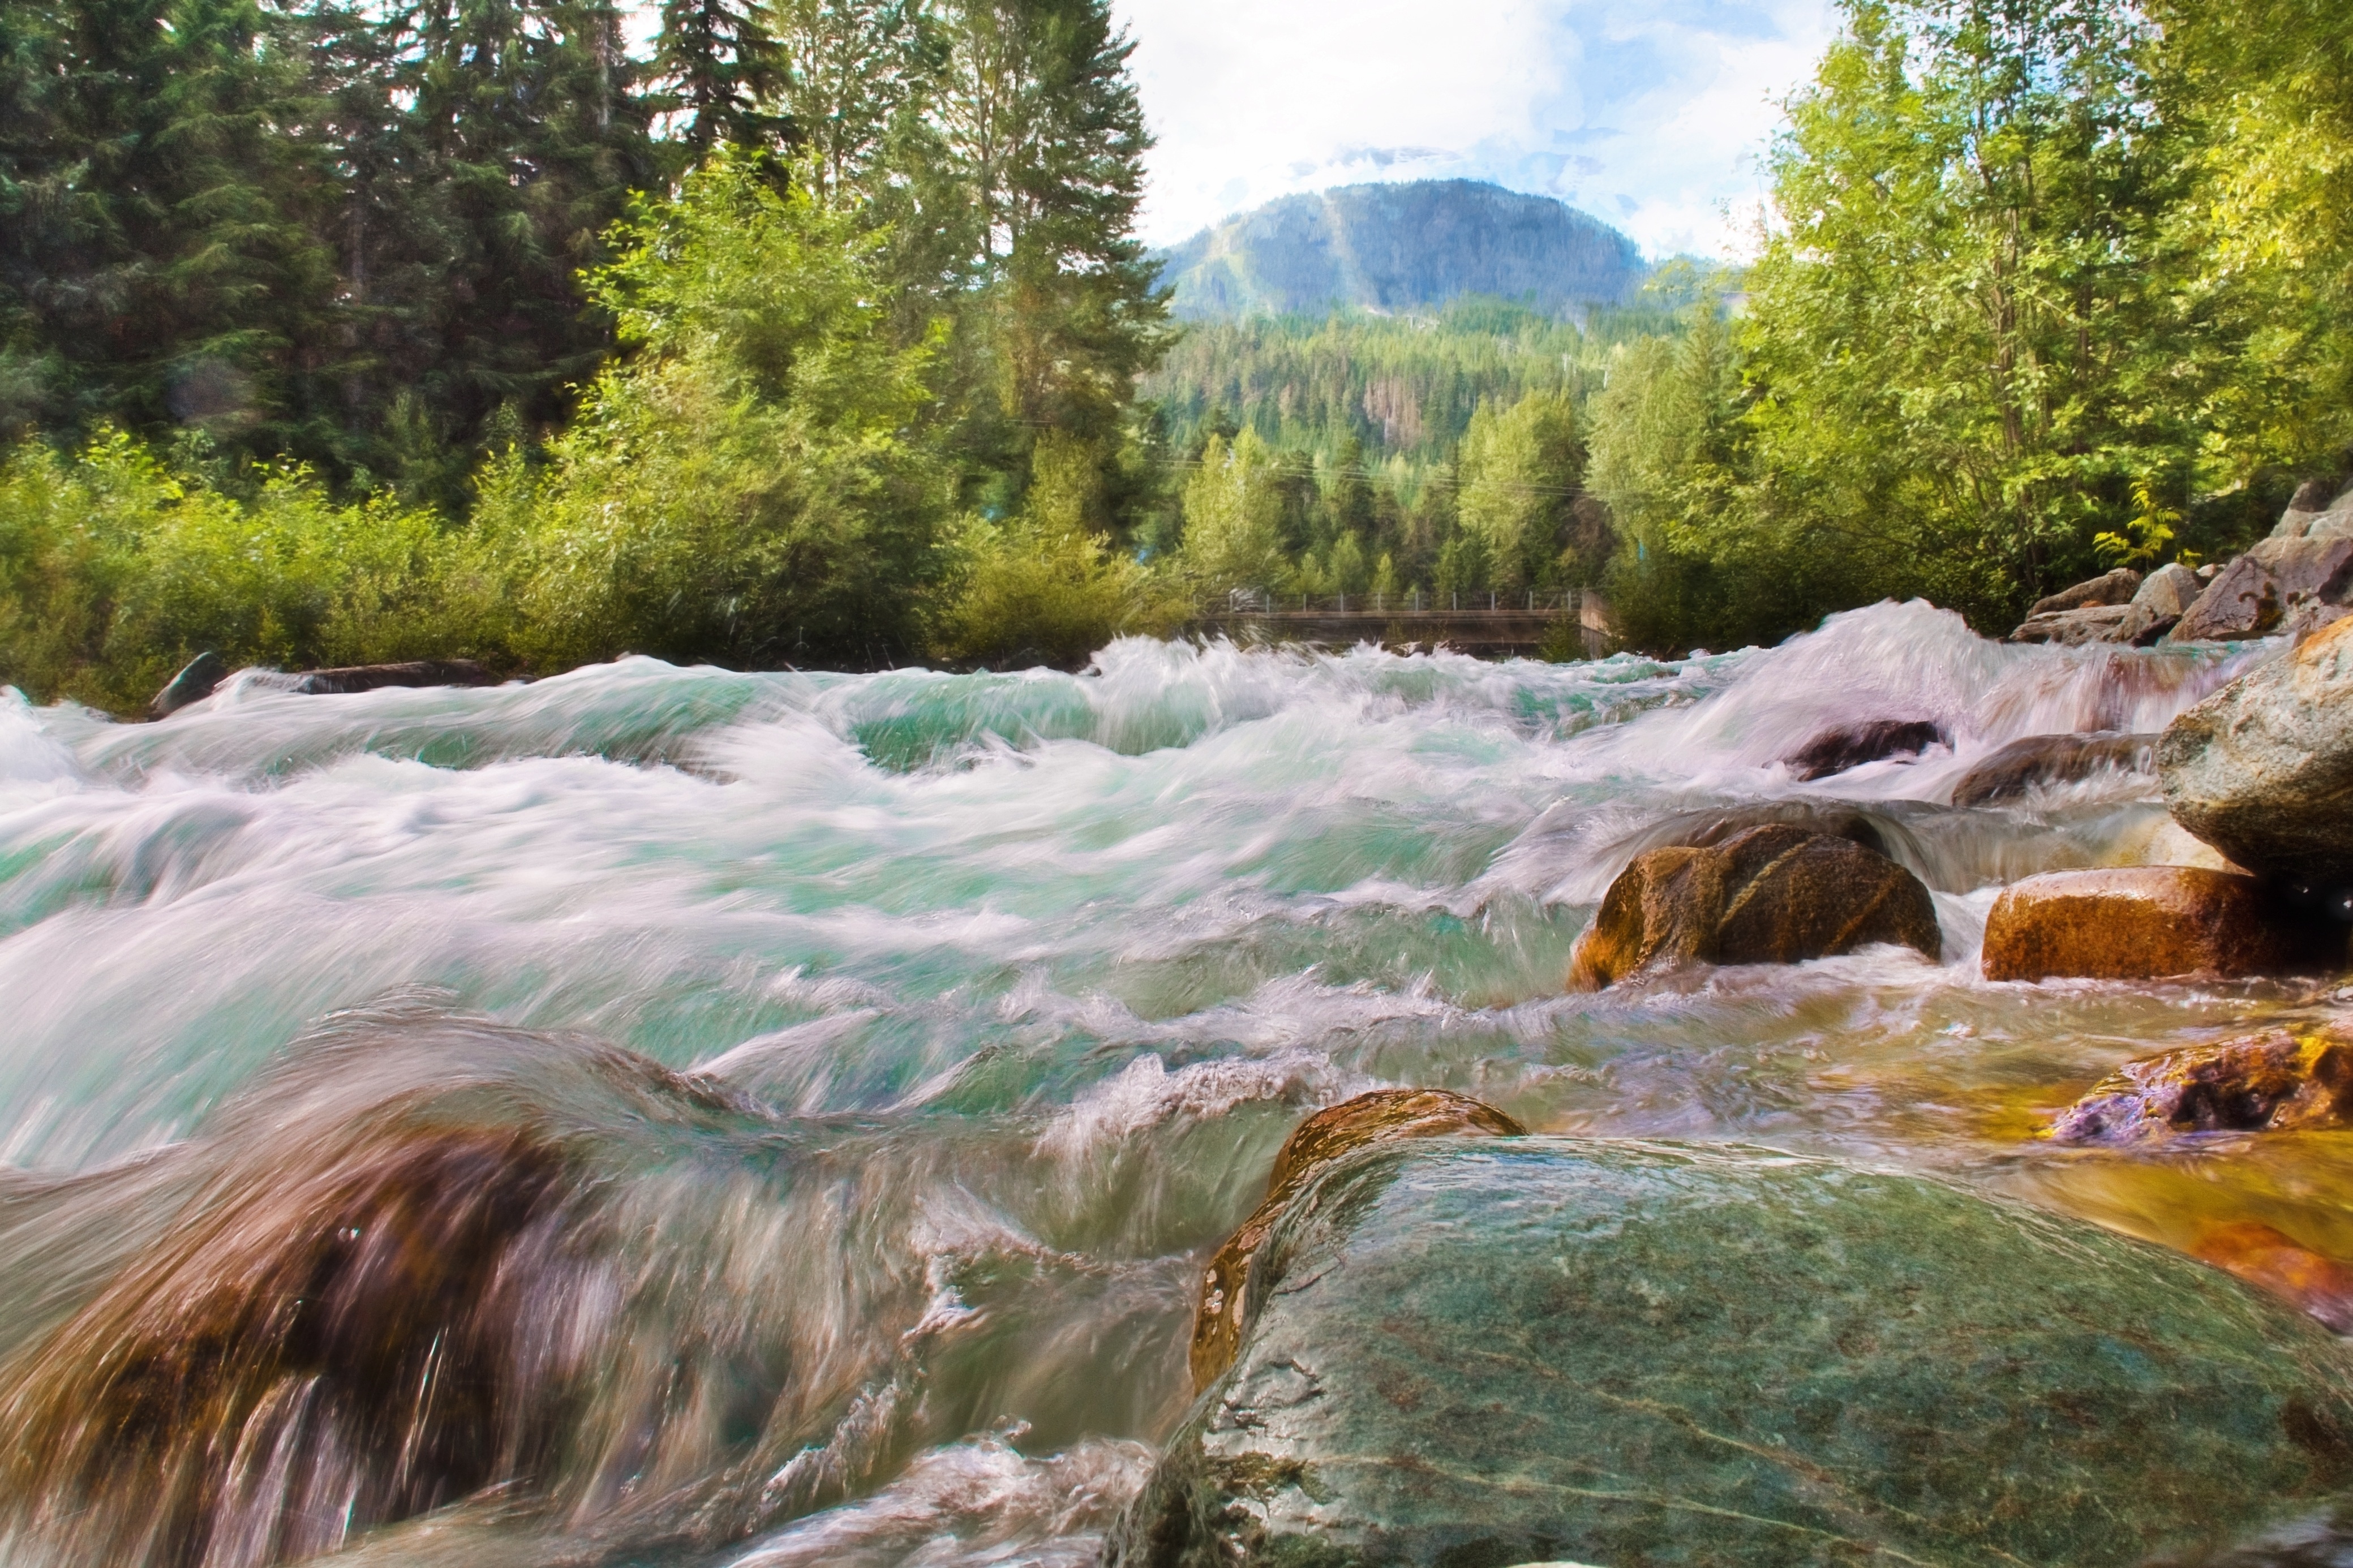
landscape, water, nature, waterfall, creek, river, valley, stream, cascade, flowing, scenery, rapid, tourism, body of water, rapids, water feature, watercourse, running water, landform, geographical feature